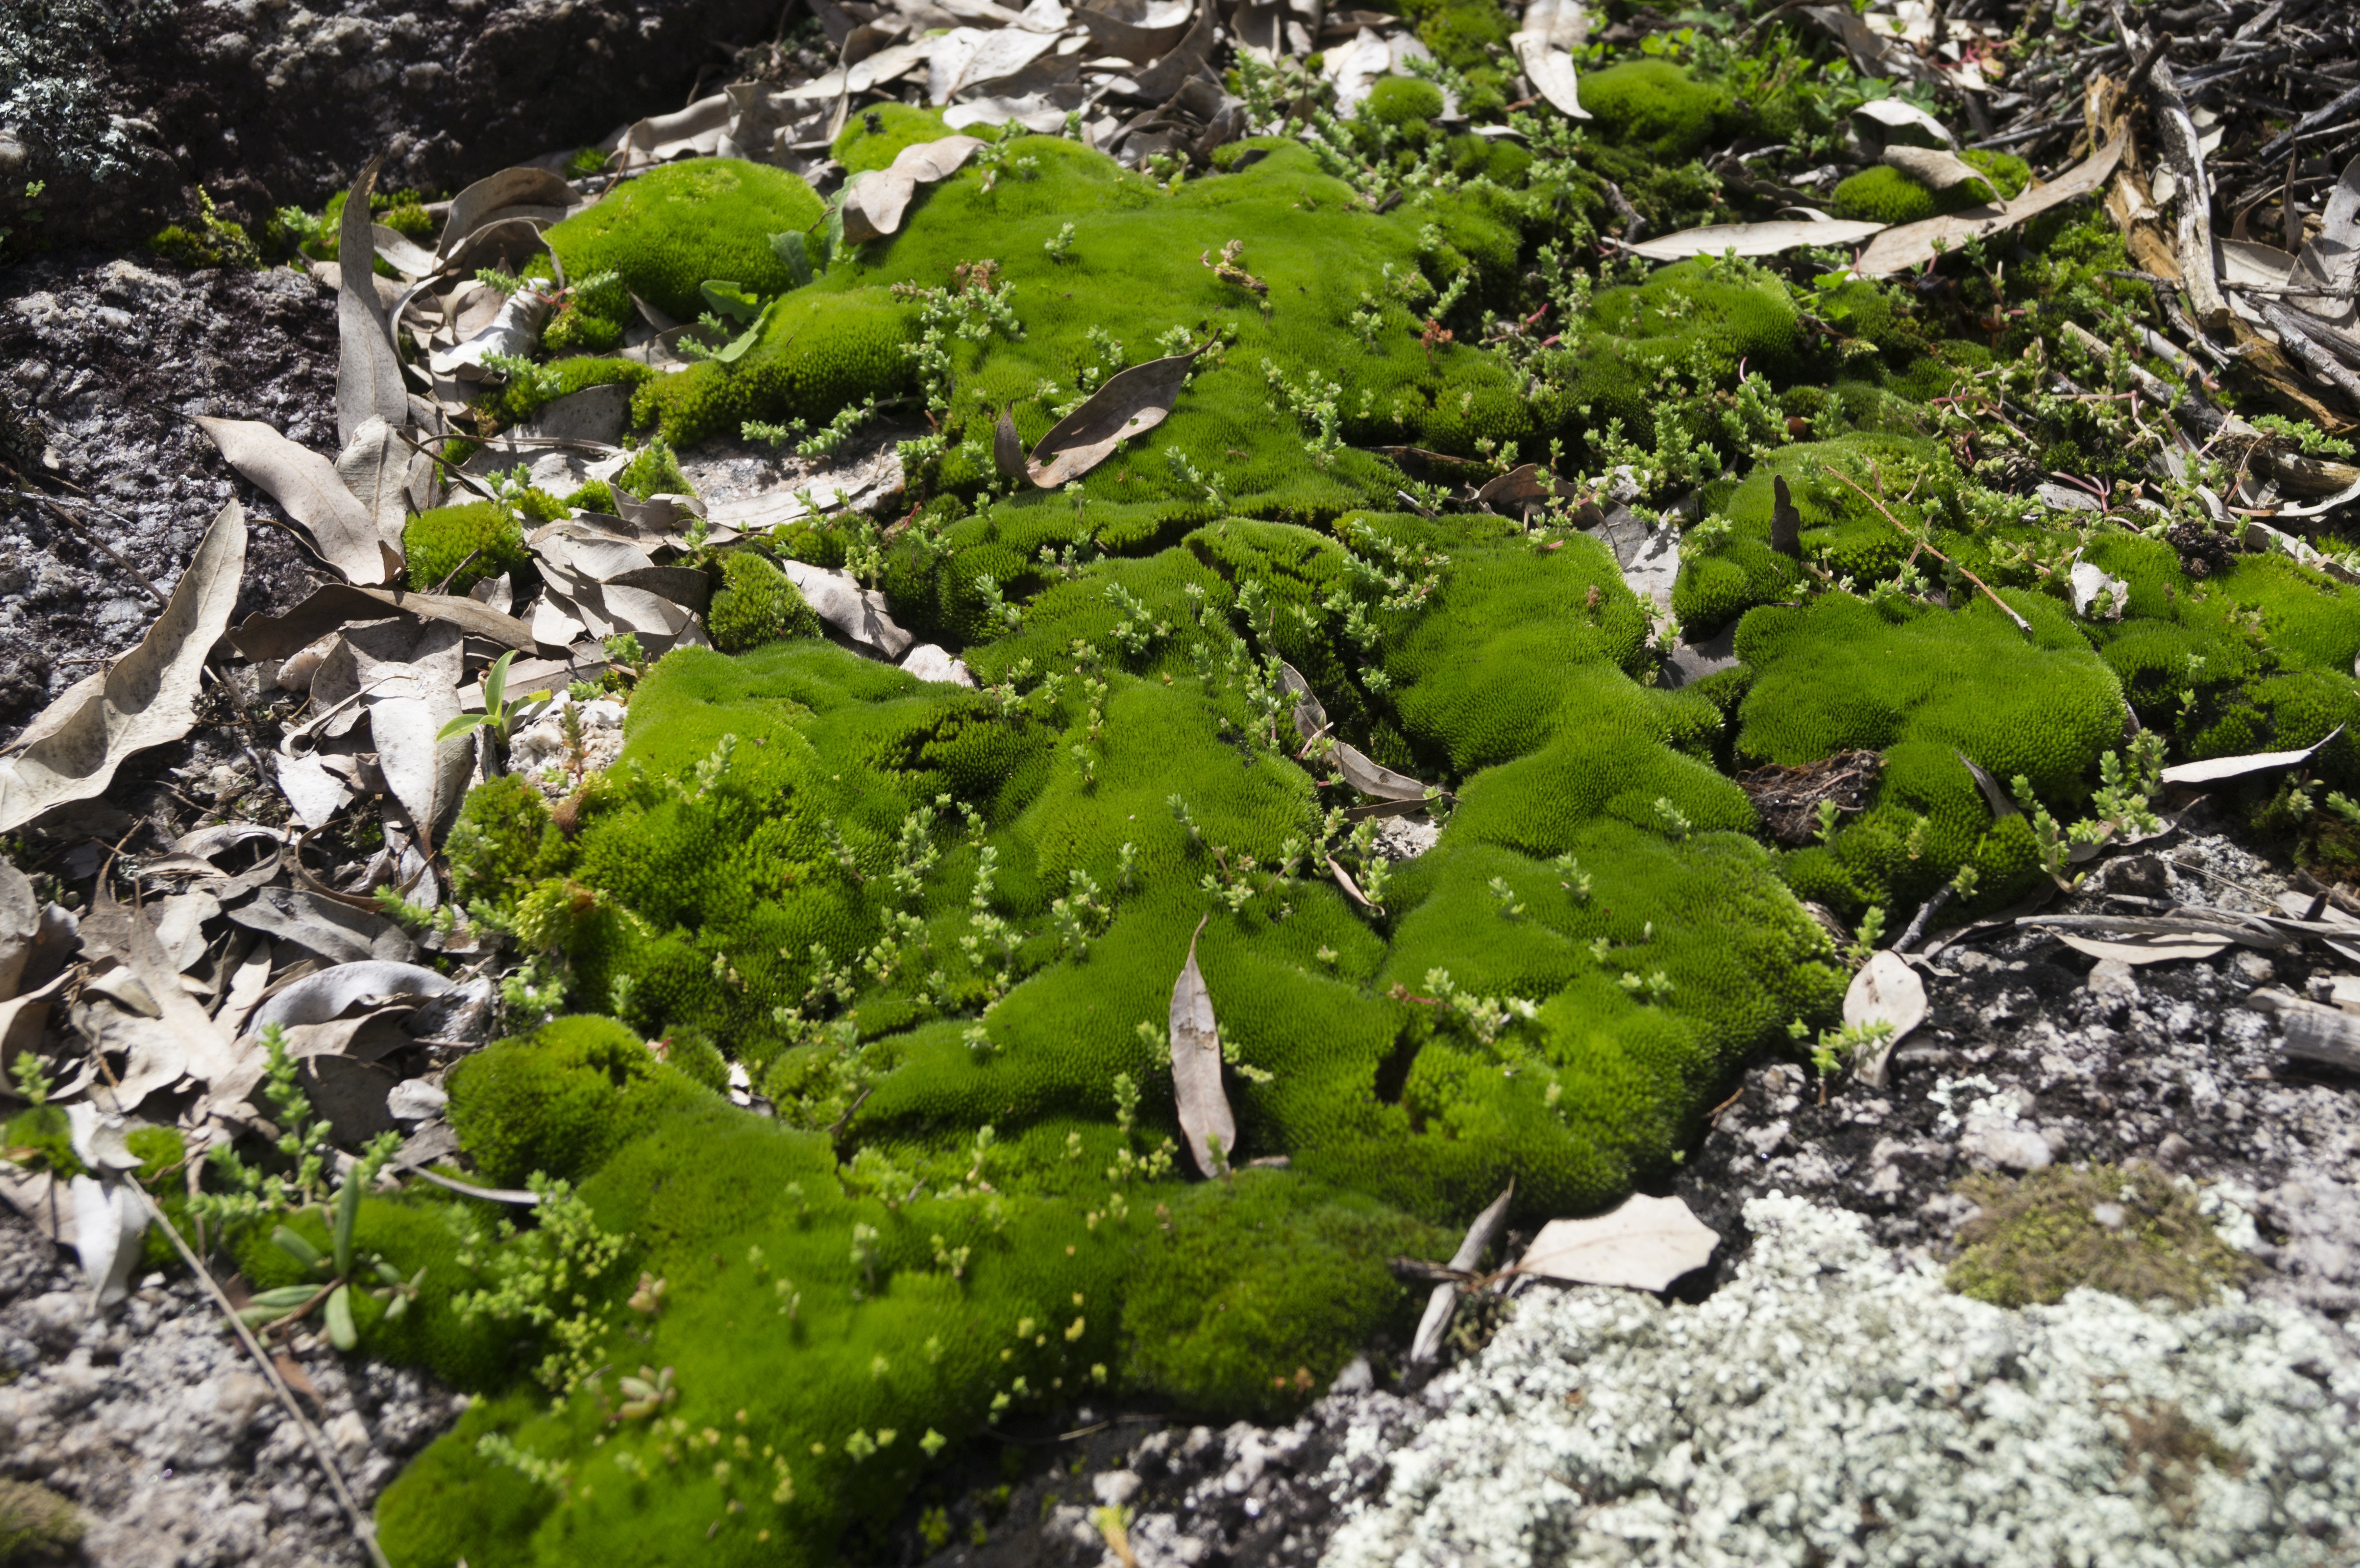
plant, leaf, flower, moss, pond, stream, produce, garden, flora, algae, vegetation, rainforest, aerial photography, green algae, land plant, non vascular land plant